Werley

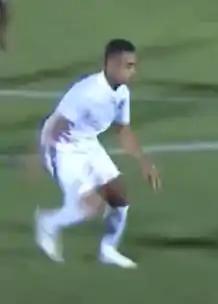
Werley playing for Santos in 2015

Werley Ananias da Silva (born 9 September 1988), simply known as Werley, is a Brazilian former professional footballer who played as a centre-back.